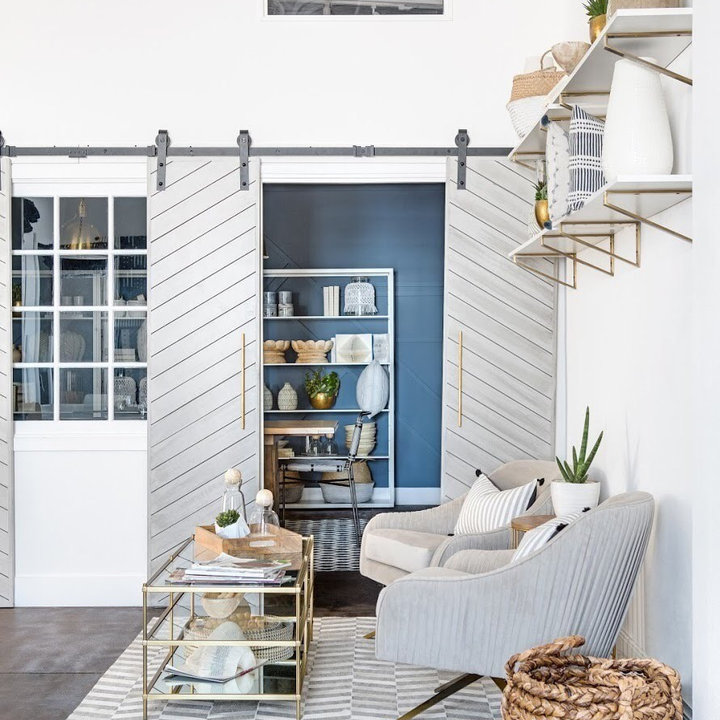
Style: Industrial